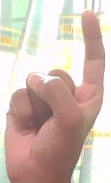
ASL sign: Z